Snake Plissken

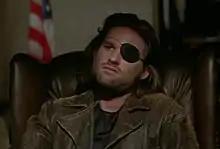
Kurt Russell as Snake Plissken in"Escape from New York" (1981)

S. D. Bob "Snake" Plissken is a fictional character who served as the protagonist of the films "Escape from New York" (1981) and "Escape from L.A." (1996). Portrayed by Kurt Russell, the character was created by John Carpenter and Nick Castle. An antihero, Plissken is a former U.S. Green Berets lieutenant who served in the Soviet Union during World War III, for which he was awarded two Purple Hearts, before turning to a life of crime. In both movies, Plissken is approached by U.S. federal officials, who offers to pardon him if he agrees to perform dangerous missions in New York City and Los Angeles, both of which have been transformed into maximum security penal colonies to contain the criminals that have arisen from the massive increase in crime. The character went on to appear in "John Carpenter's Snake Plissken Chronicles", a four-part comic book miniseries released in 2003, and has frequently been referenced in popular culture.